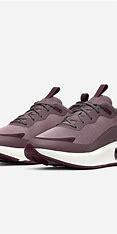
Brand: Nike
Model: Air Max DIA